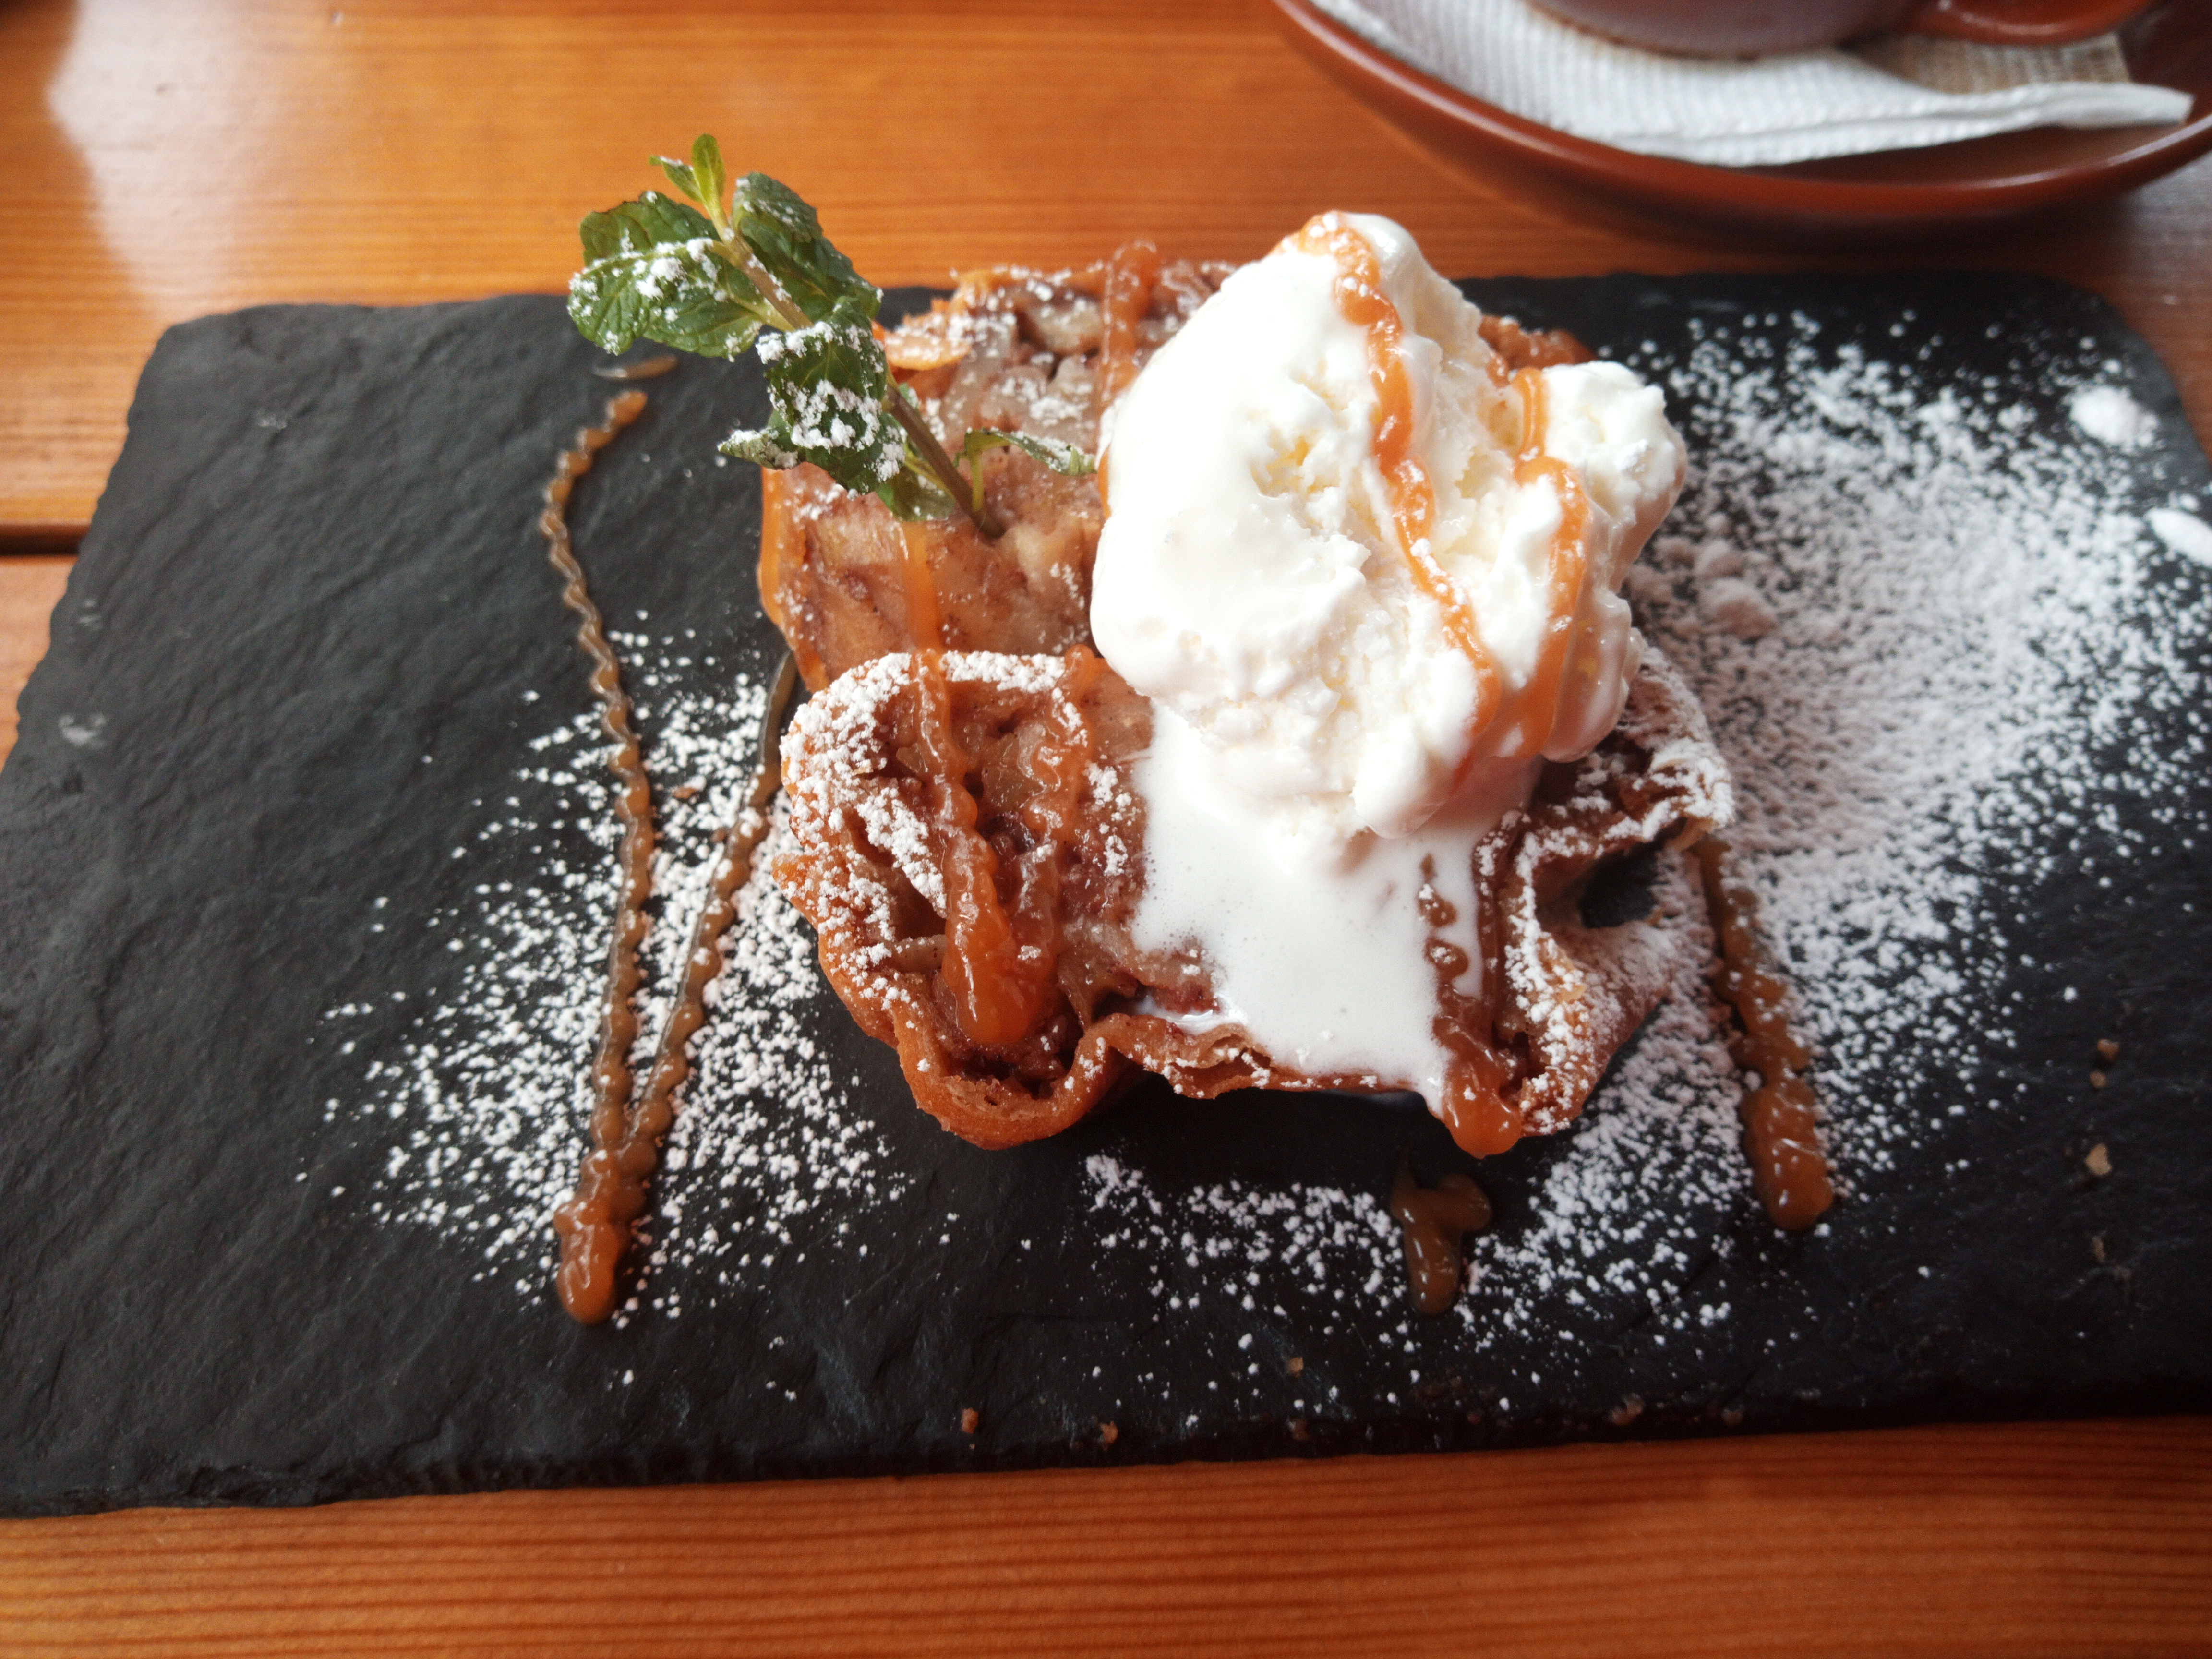
food, dish, cuisine, ingredient, whipped cream, breakfast, comfort food, fried food, cream, dessert, brunch, powdered sugar, produce, meal, pastry, pudding, baked goods